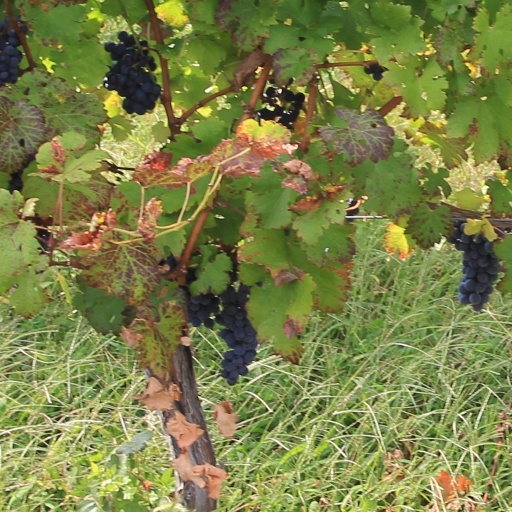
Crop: grape